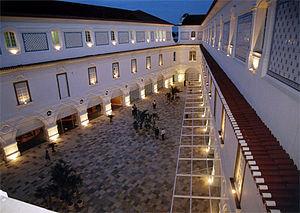
Le Brésil, en forme longue la république fédérative du Brésil, est le plus grand État d’Amérique latine. Le Brésil est le cinquième plus grand pays de la planète, derrière la Russie, le Canada, les États-Unis et la Chine. Avec une superficie de 8 514 876 km², le pays couvre près de la moitié du territoire de l'Amérique du Sud, partageant des frontières avec l'Uruguay et l'Argentine au sud, le Paraguay au sud-sud-ouest, la Bolivie à l'ouest-sud-ouest, le Pérou à l'ouest, la Colombie à l'ouest-nord-ouest, le Venezuela au nord-ouest, le Guyana au nord-nord-ouest, le Suriname et la France au nord, soit la plupart des pays du continent sauf le Chili et l'Équateur. Le pays compte une population de 209 millions d'habitants. Ancienne colonie portugaise, le Brésil a pour langue officielle le portugais alors que la plupart des pays d'Amérique latine ont pour langue officielle l'espagnol.